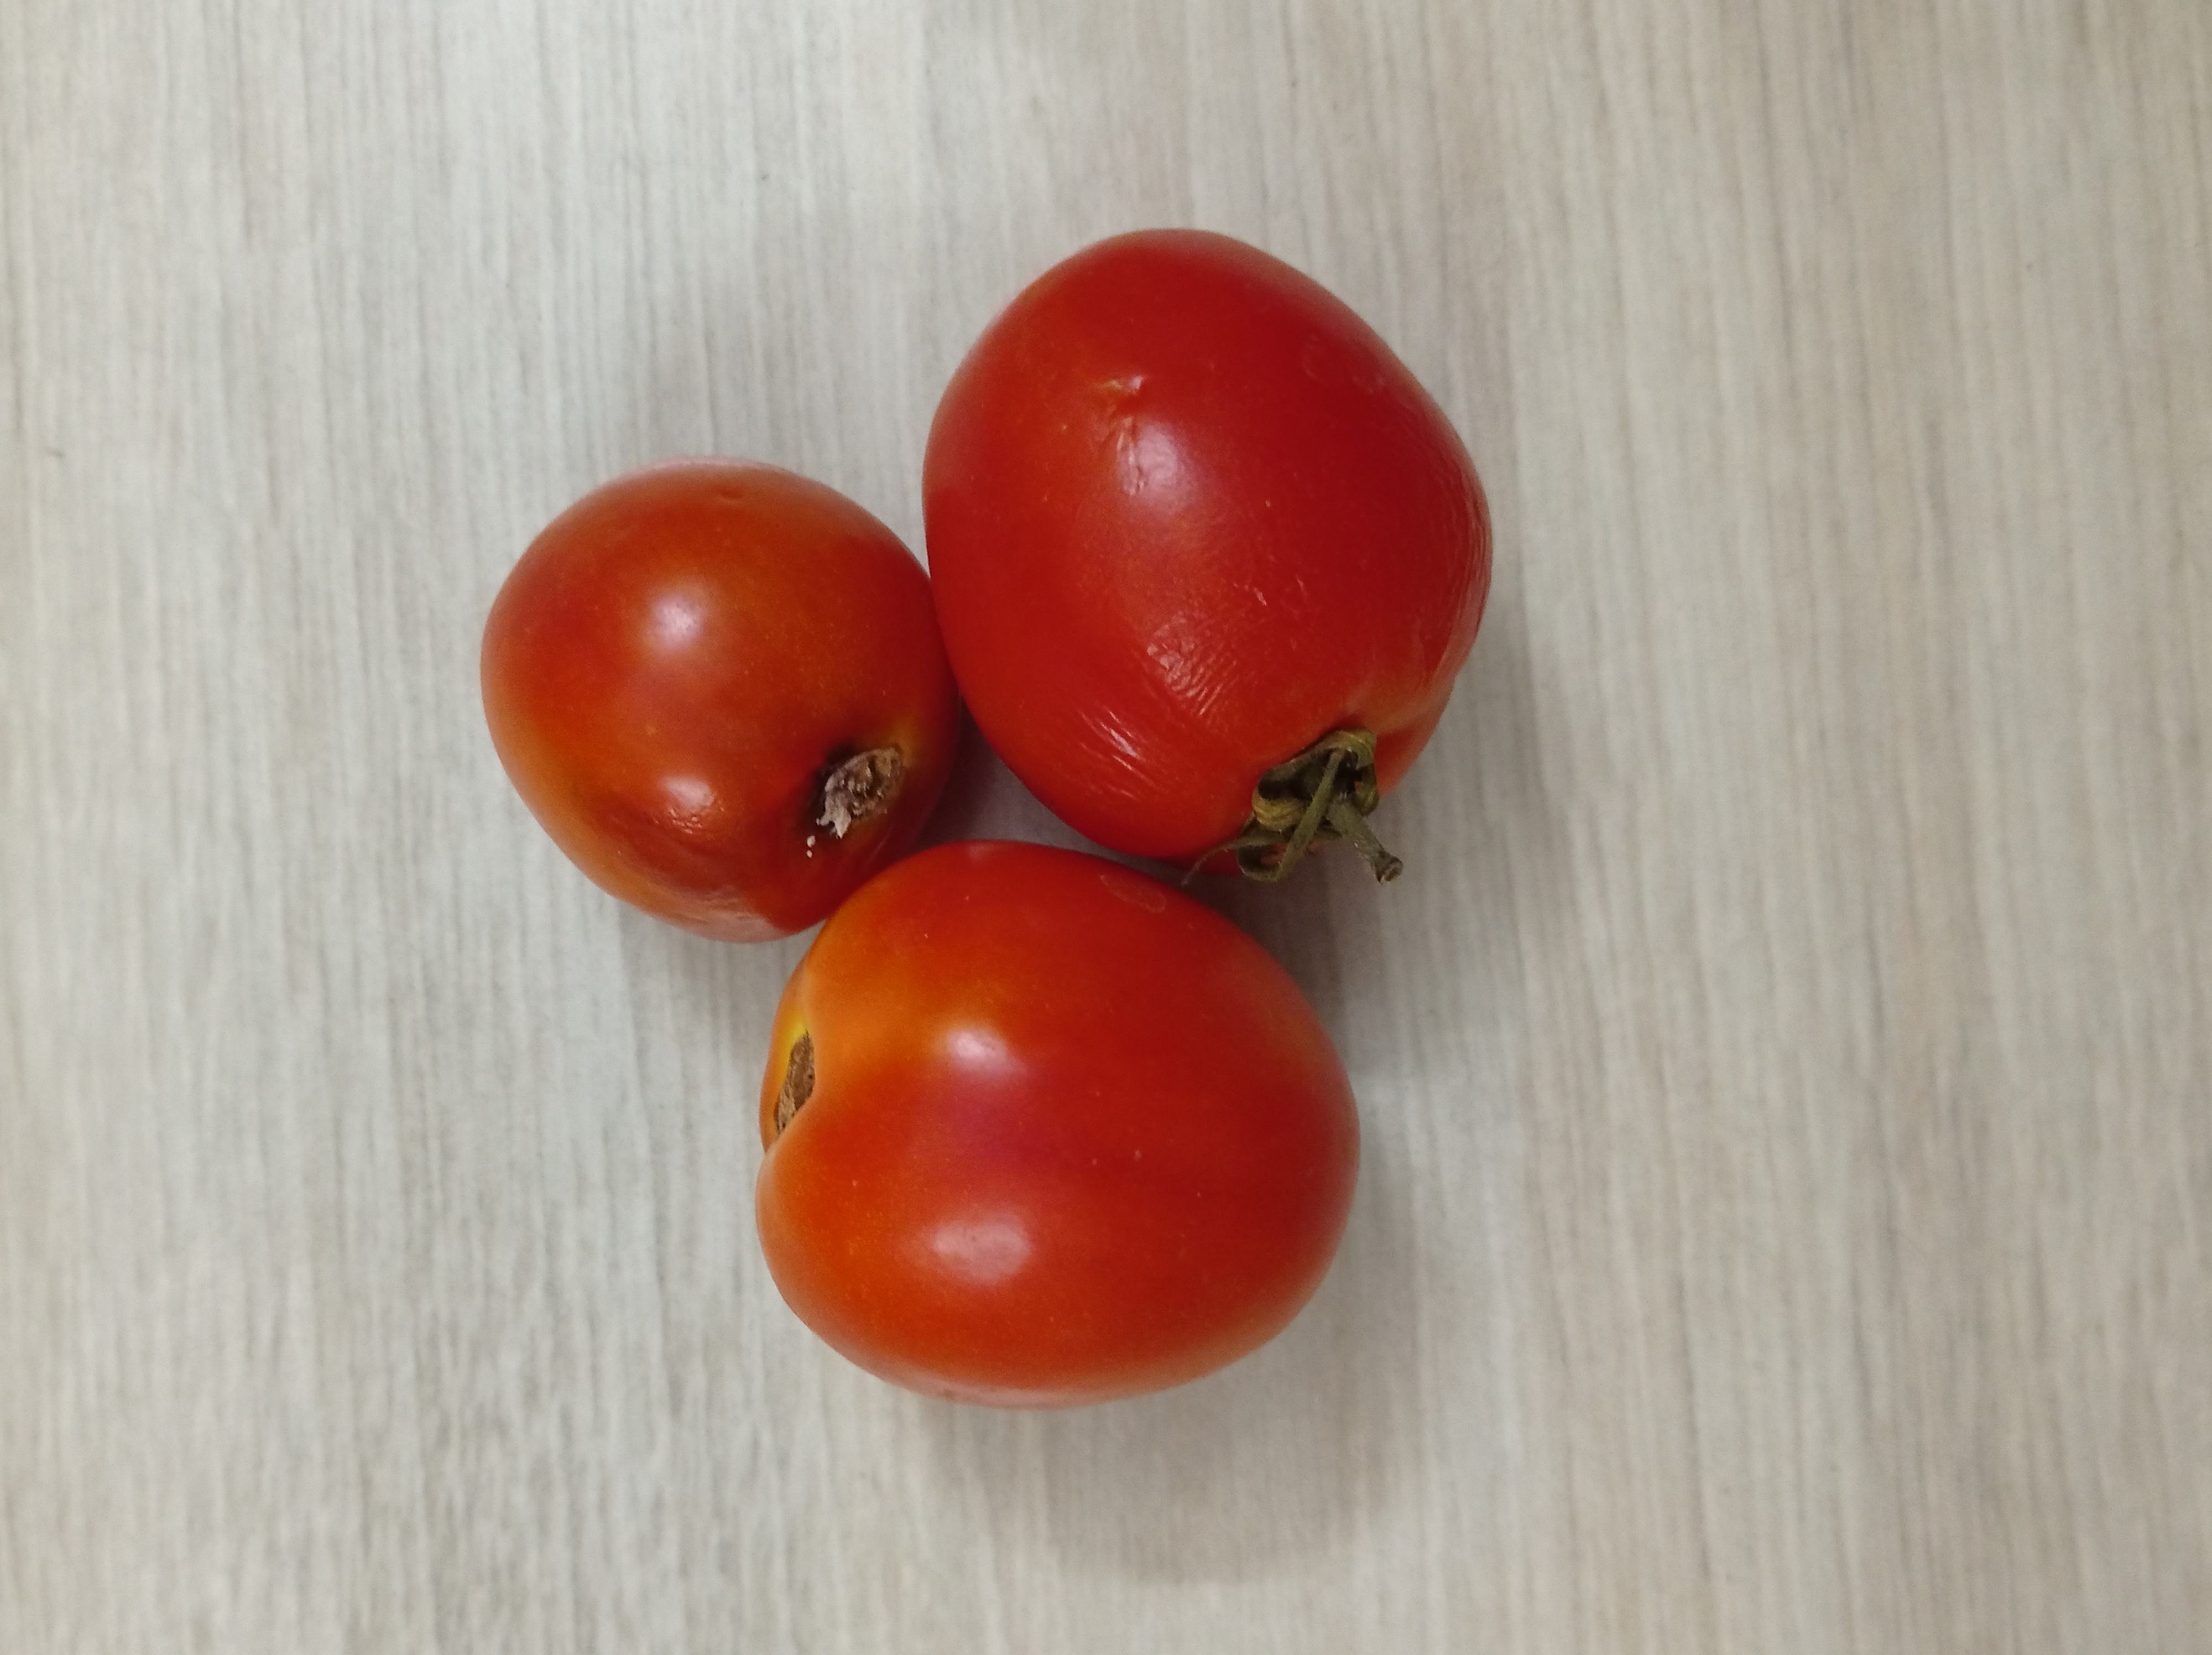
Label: Fresh